Reinhard Mohn Prize

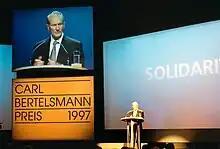
Reinhard Mohn at the presentation of the 1997 Carl Bertelsmann Prize

The Reinhard Mohn Prize has been awarded by the Bertelsmann Stiftung since 2011. It recognizes internationally renowned individuals for their forward-looking solutions to social and political challenges. Given in memory of Reinhard Mohn, who died in 2009, it succeeds the Carl Bertelsmann Prize, which was awarded from 1988 to 2008. The Reinhard Mohn Prize is one of the main responsibilities of Liz Mohn, honorary member of the Bertelsmann Stiftung's board of trustees.